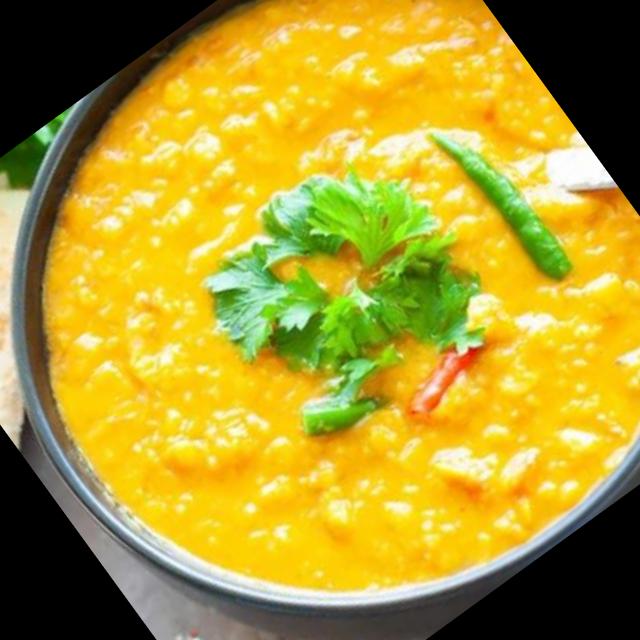
Dish: dal_makhani